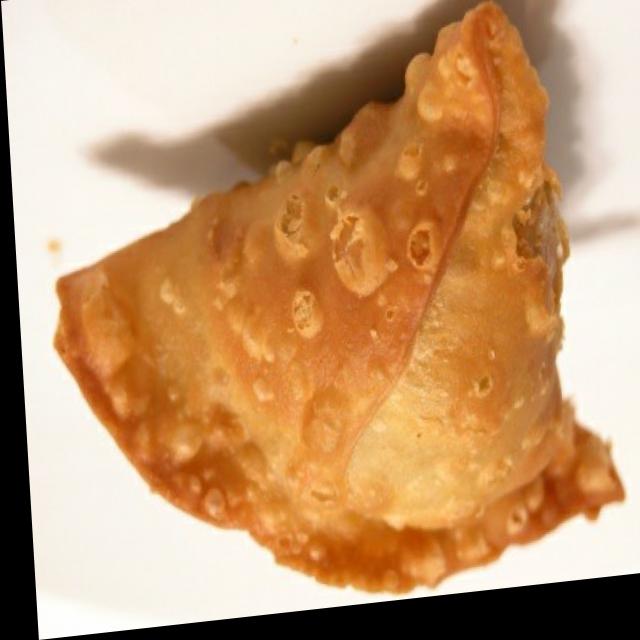
Dish: samosa